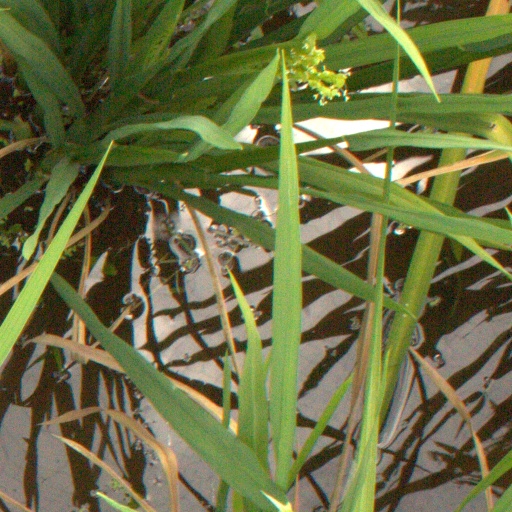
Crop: rice